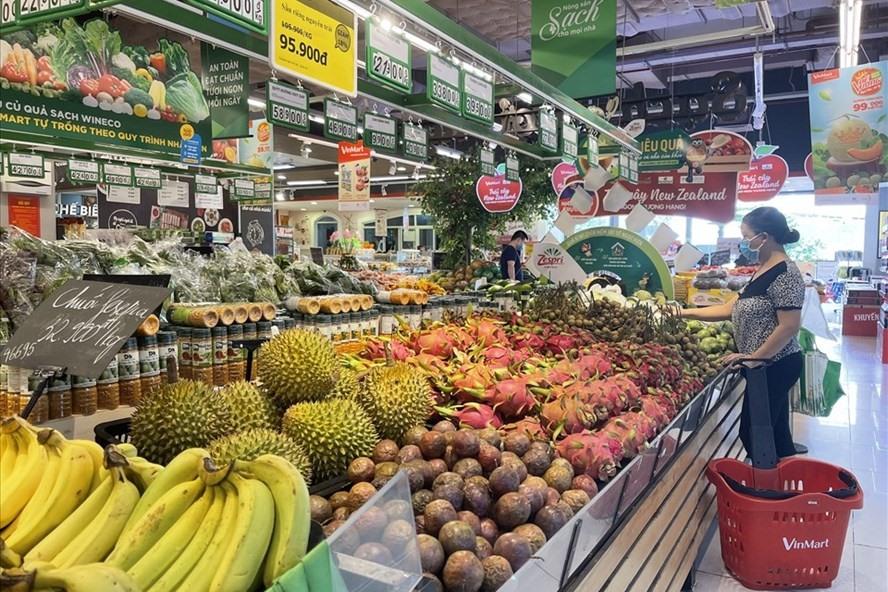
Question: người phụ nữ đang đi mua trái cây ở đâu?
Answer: ở siêu thị vinmart